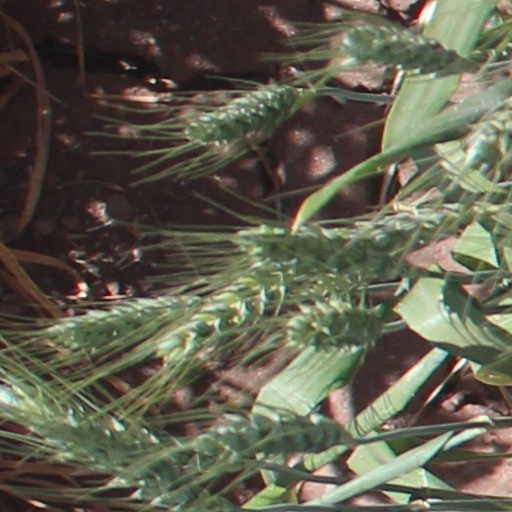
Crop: wheat